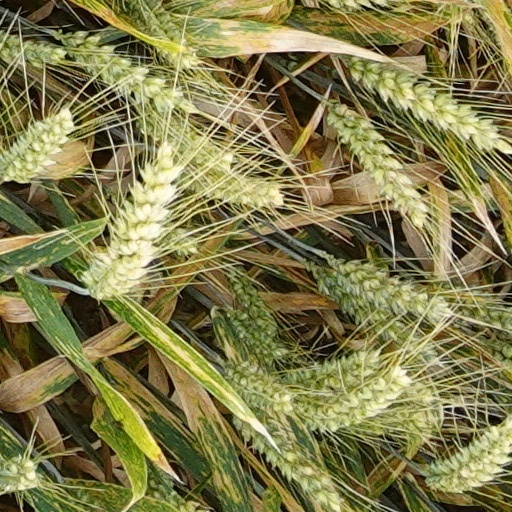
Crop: wheat